Missionary Society of St. Paul (Malta)

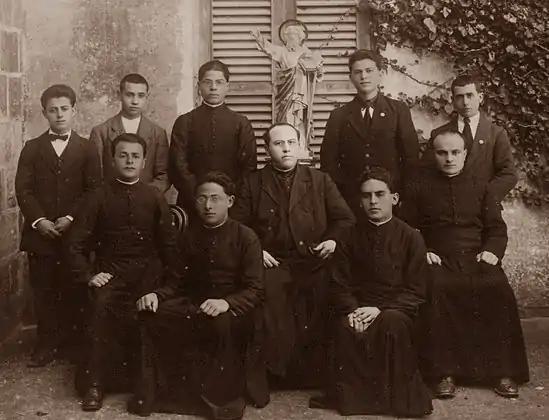
Mgr Joseph De Piro (centre) with the first members. The first two members, Br Joseph Caruana and Br John Vella are to his left and to his right respectively. Michael Callus, who was to become the first Superior General is sitting to the left, in front of the Founder

Founding a missionary congregation was the desire of Joseph De Piro which he had from a young age. He tried to enlist the help of others in realizing it and eventually settled with the support of a few mentors. On 30 June 1910, De Piro accepted the first two members, Joseph Caruana and John Vella. Eventually Vella left the Society after being ordained a priest. Caruana, who remained a lay brother, became, in 1927, its first missionary serving for 48 years in Ethiopia until his death.